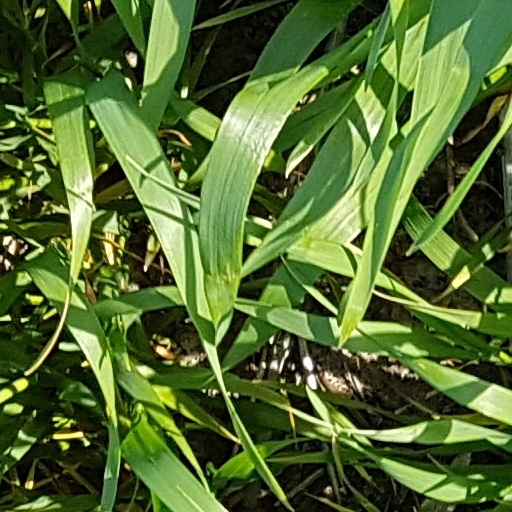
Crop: wheat